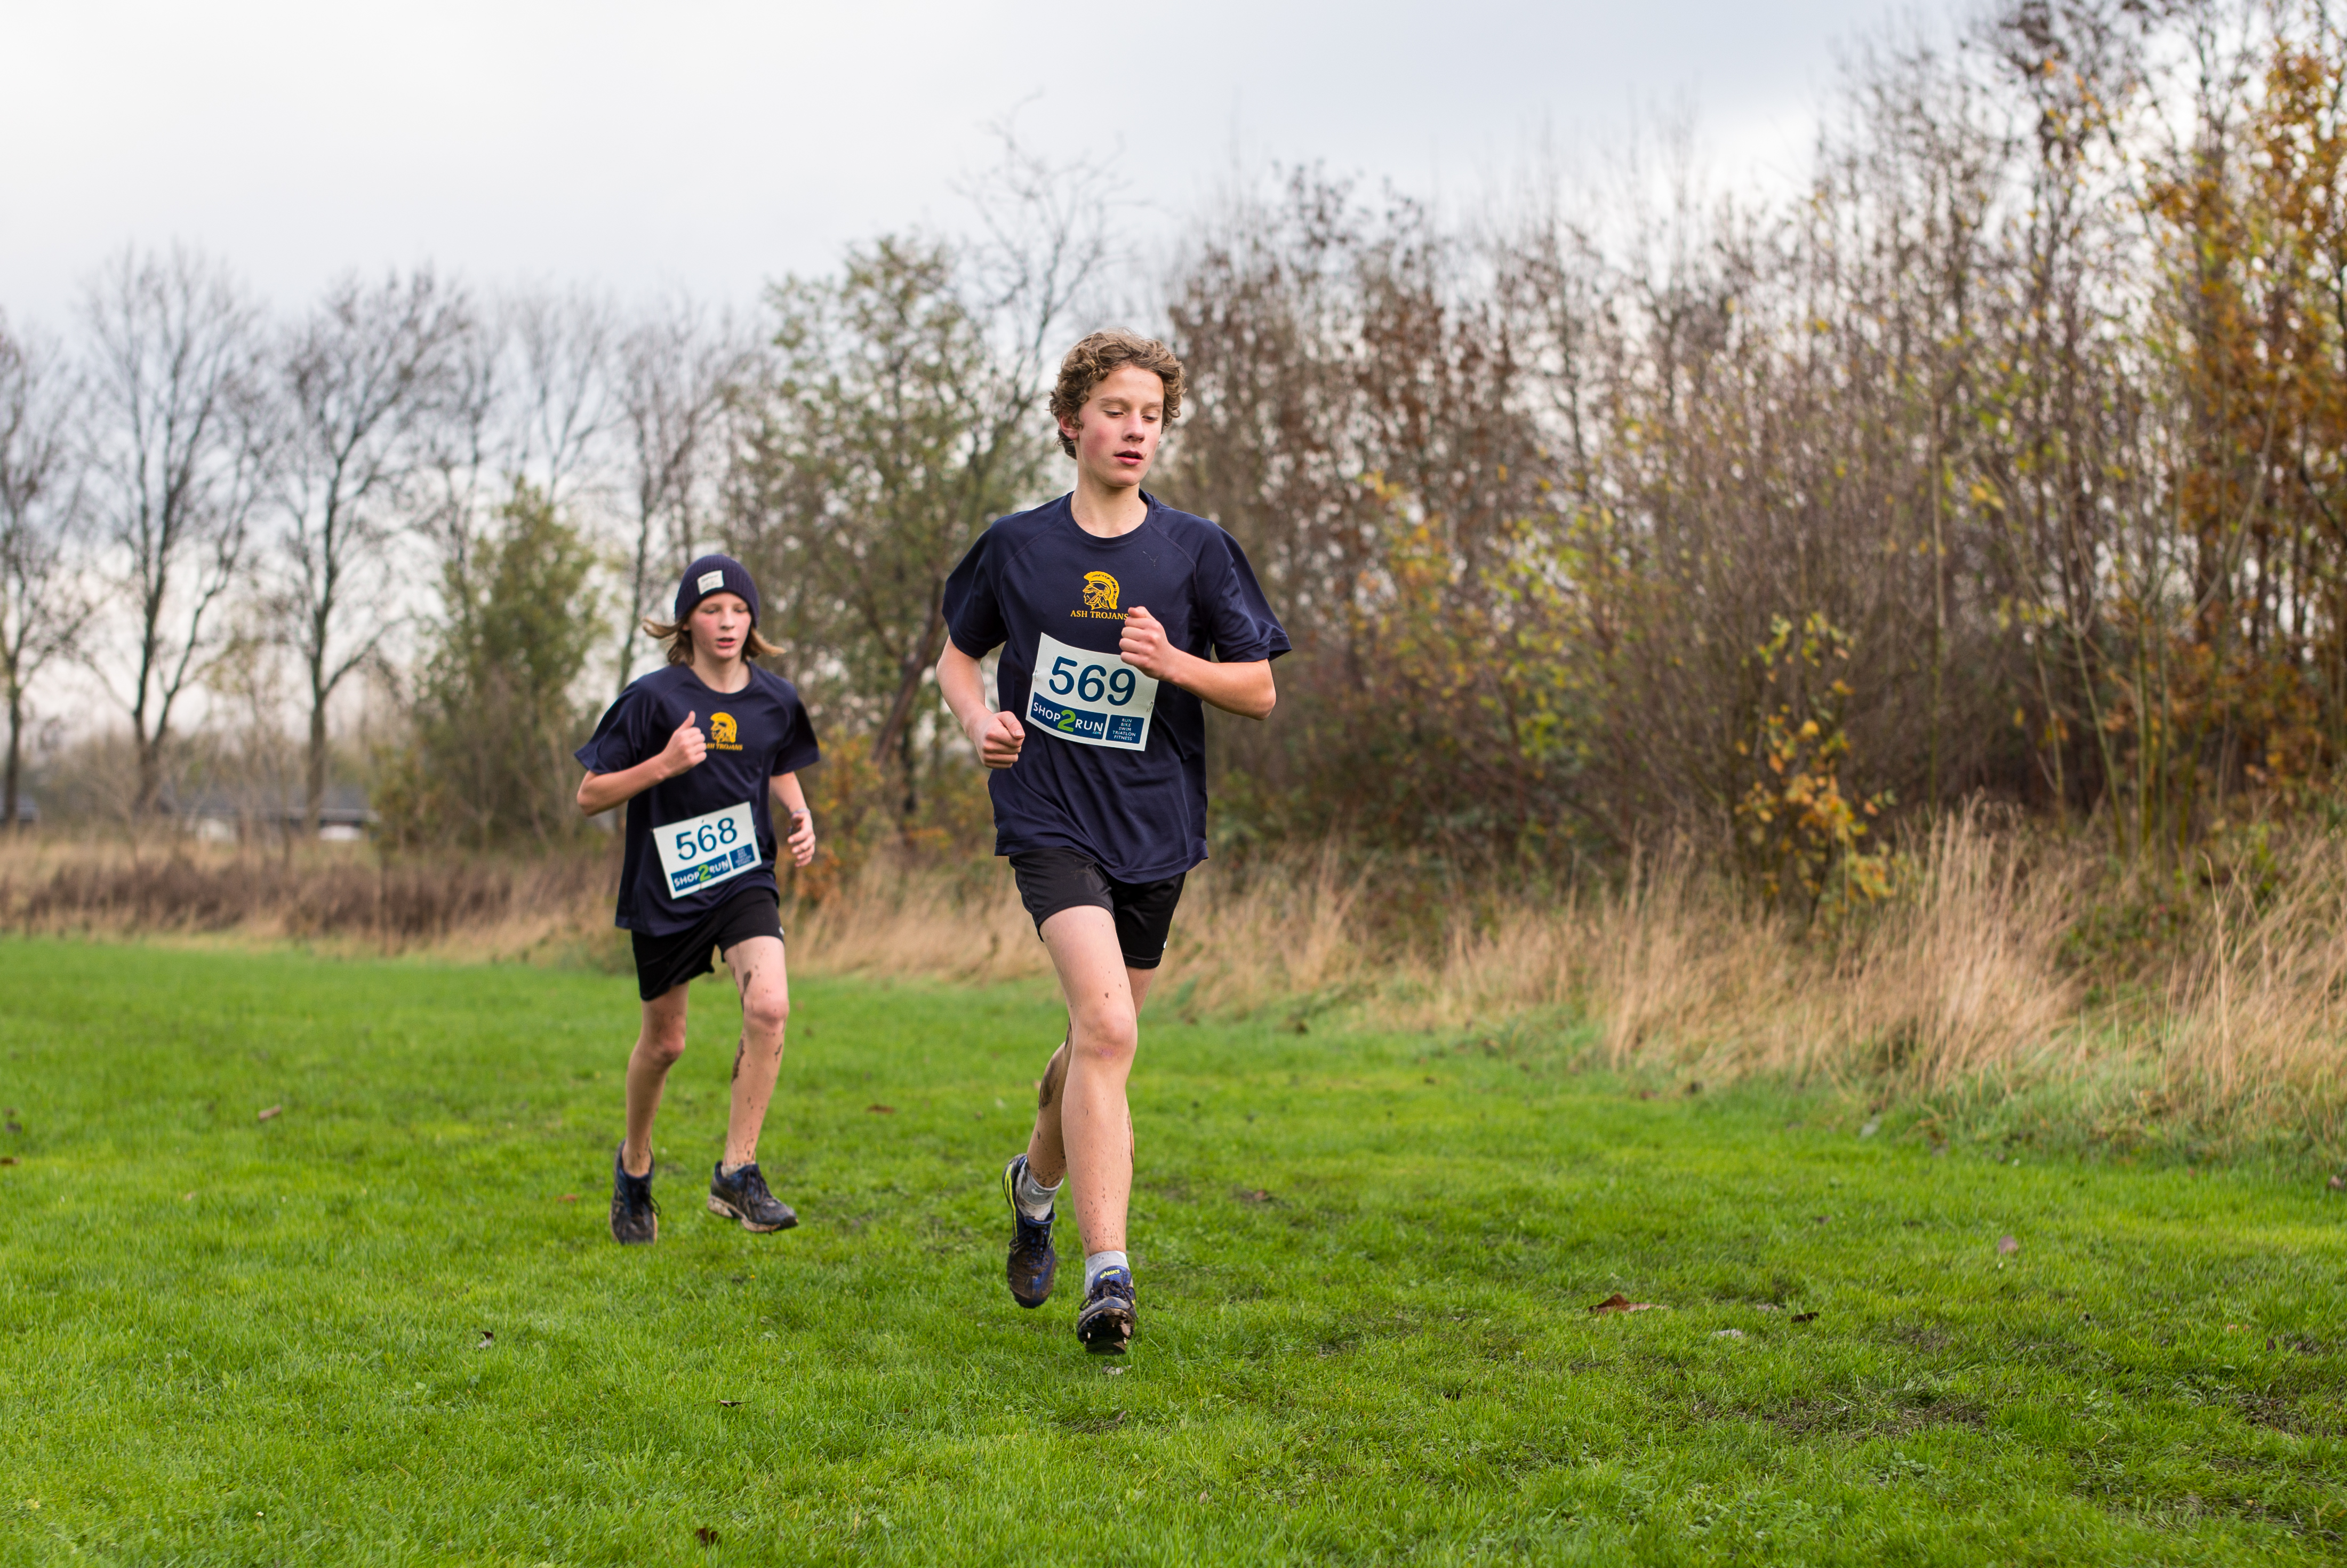
person, trail, meadow, running, recreation, jogging, race, sports, endurance, athletics, physical exercise, outdoor recreation, human action, individual sports, ultramarathon, duathlon, cross country running